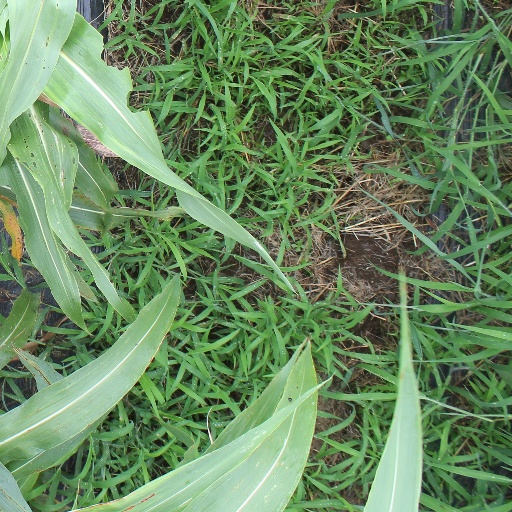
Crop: sorghum